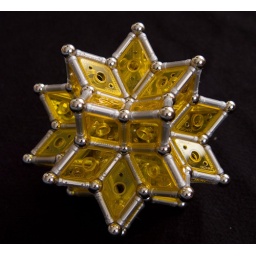
Rhombic Hexacontahedron in silver and yellow